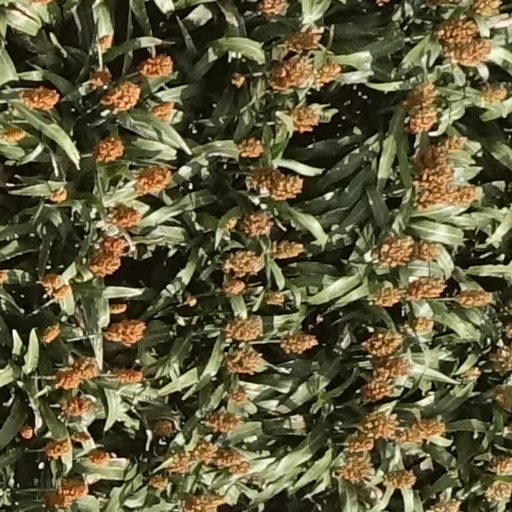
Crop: sorghum